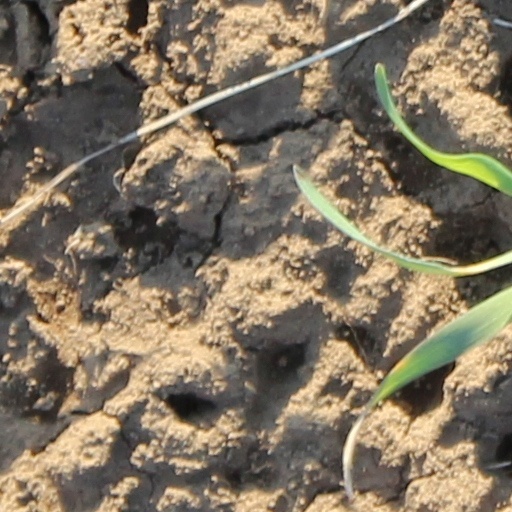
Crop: wheat